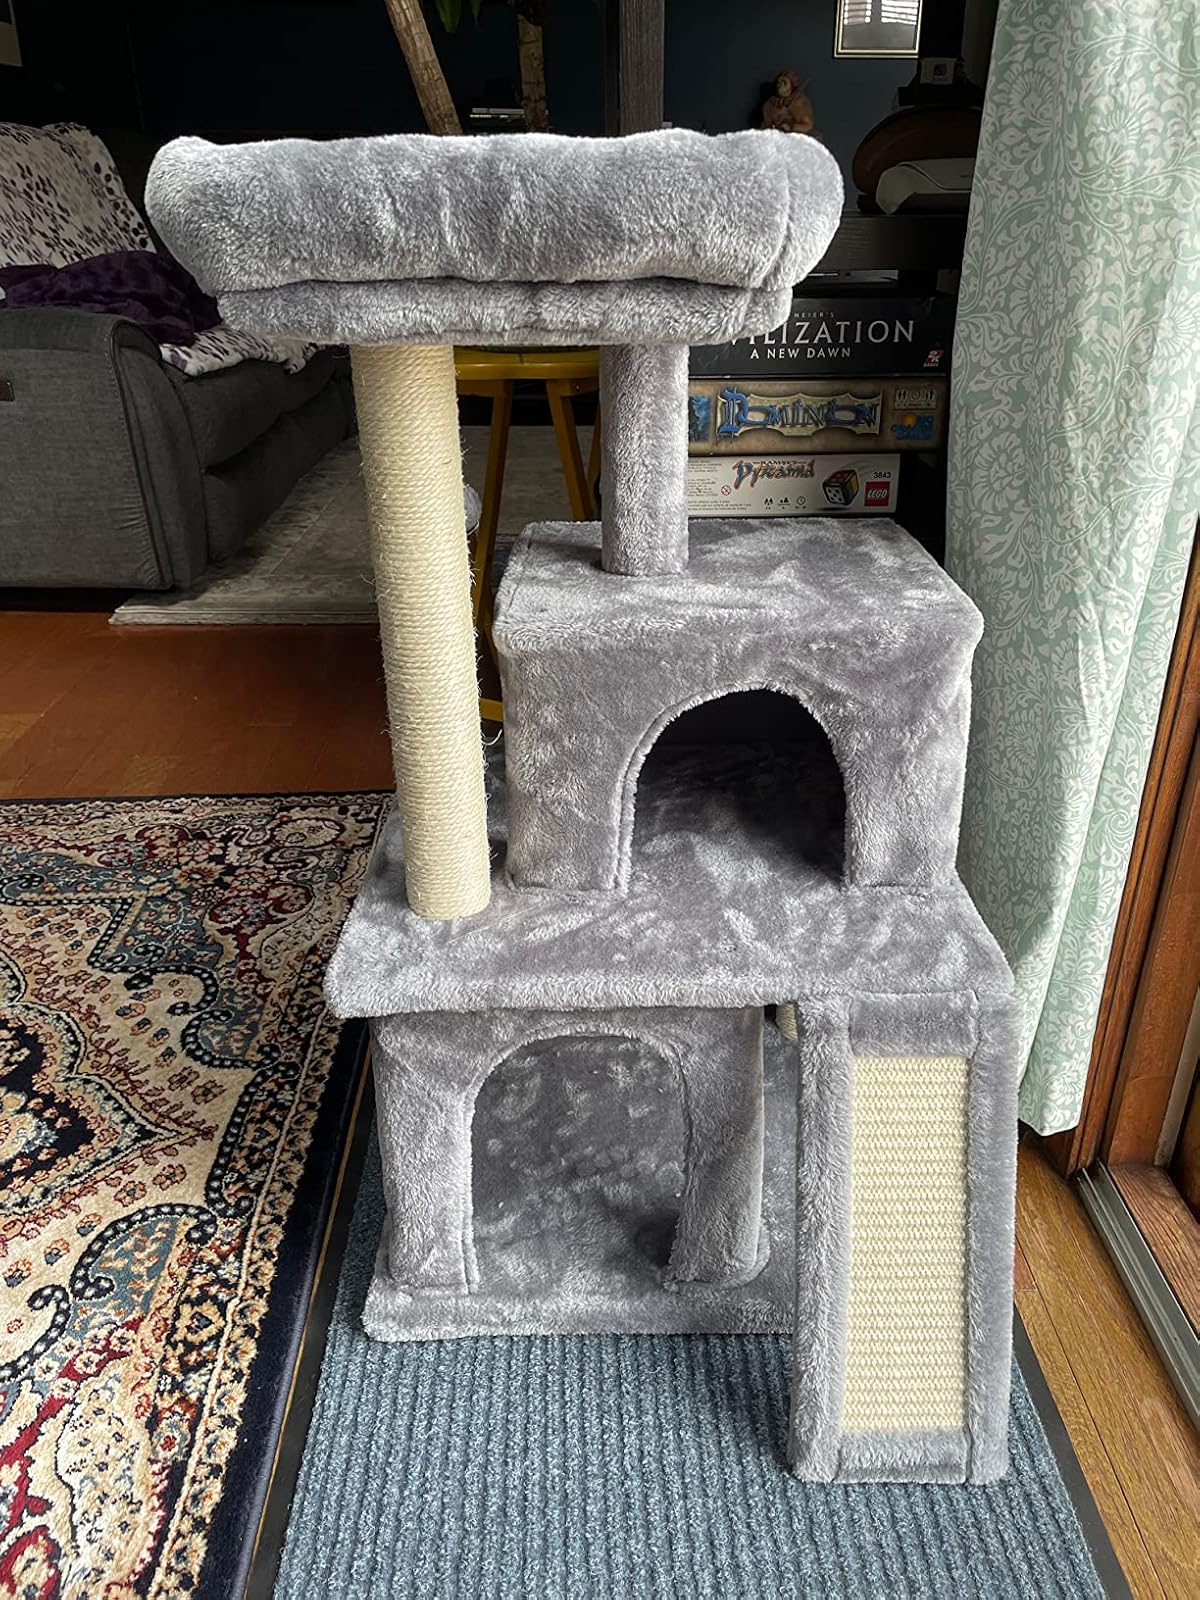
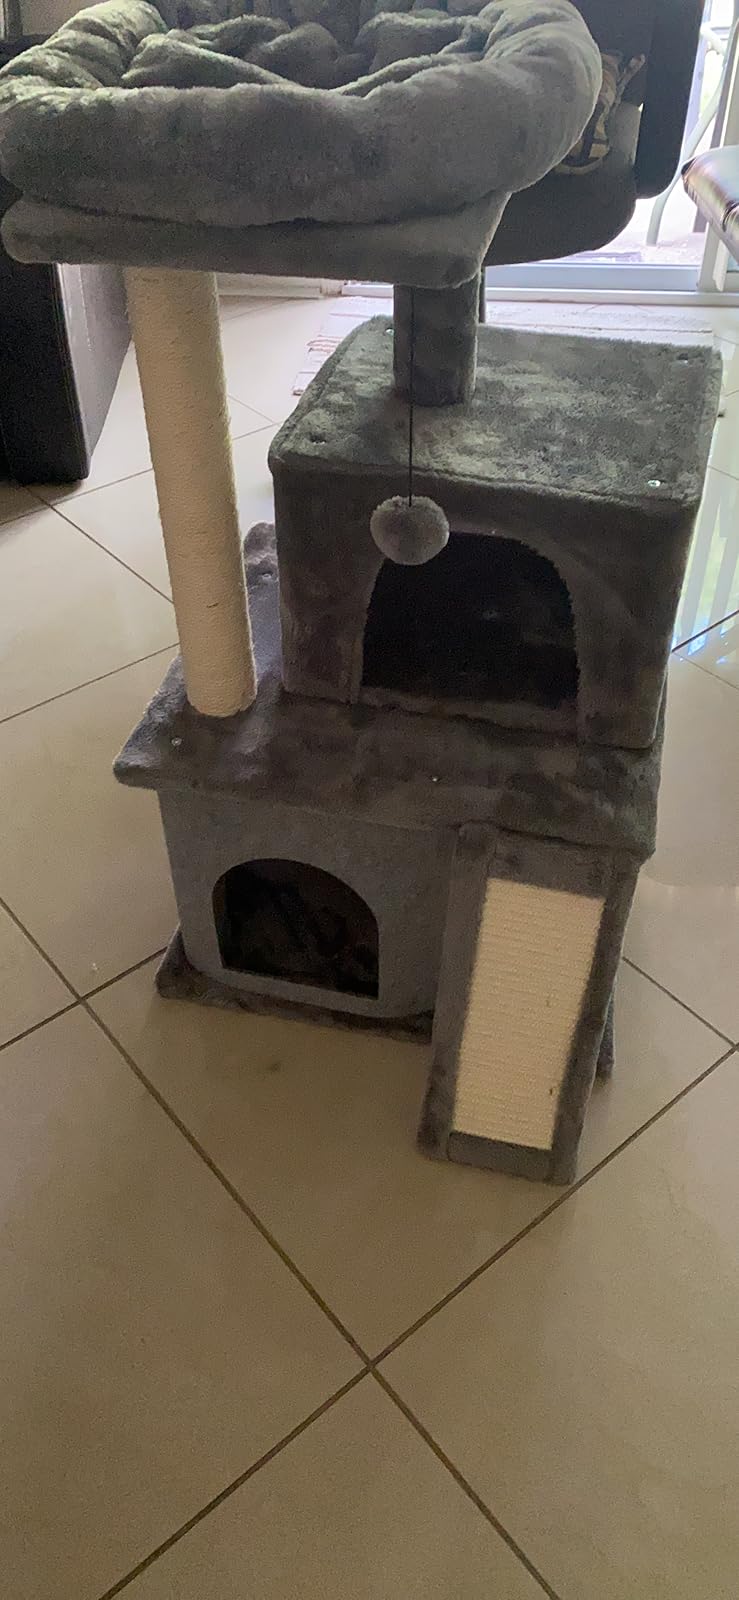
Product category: items_cat tree
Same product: yes